Militia (United Kingdom)

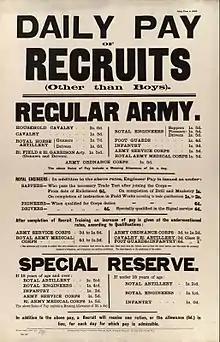
Recruitment poster for the Regular Army and the Special Reserve.

The British Militia was the principal military reserve force of the United Kingdom of Great Britain and Ireland. Militia units were repeatedly raised in Great Britain during the Victorian and Edwardian eras for internal security duties and to defend against external invasions. The British Militia was transformed into the Special Reserve under the Territorial and Reserve Forces Act 1907, which integrated all militia formations into the British Army.